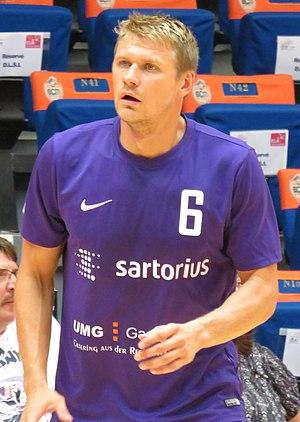
6 Benas Veikalas